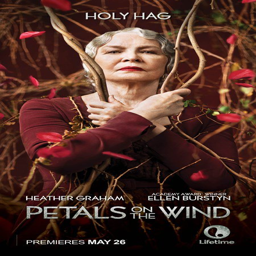
pin for later : see the characters in posters !